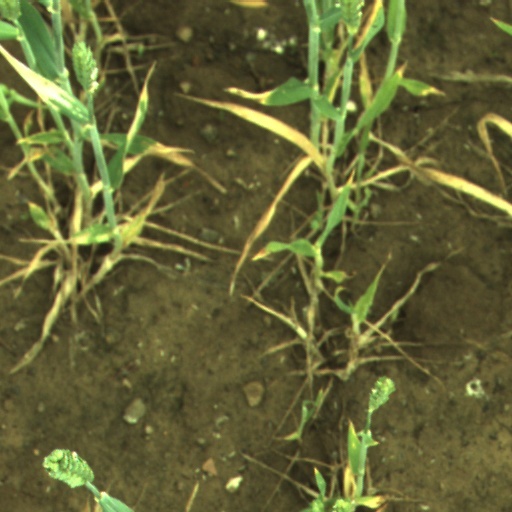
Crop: wheat